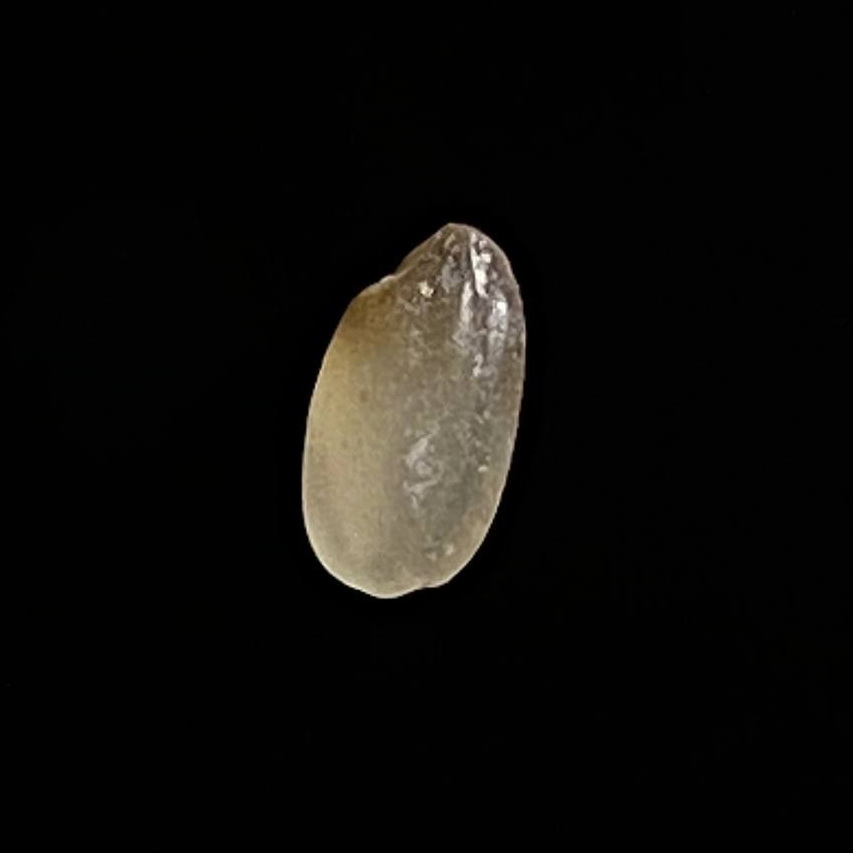
Rice variety: Gutisharna